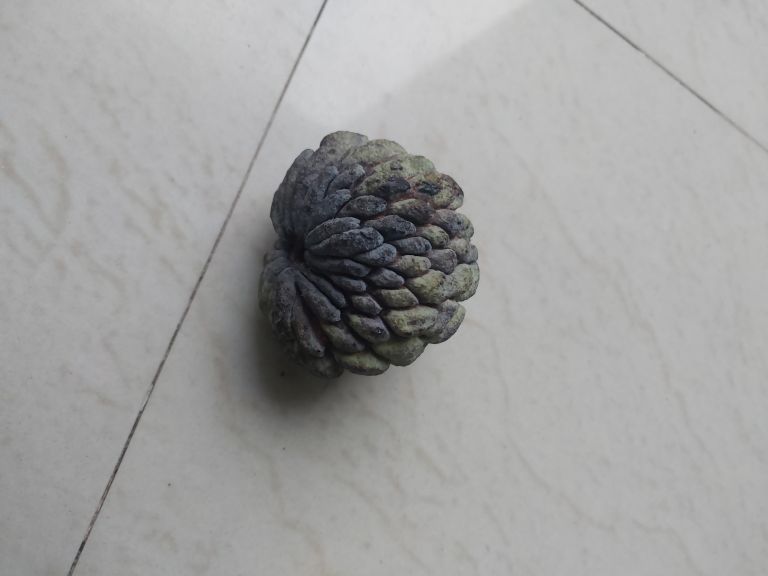
Disease label: Blank Canker